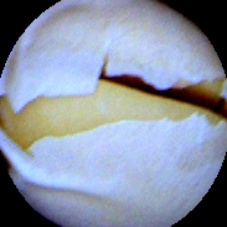
Label: Skin-damaged